ROH World Six-Man Tag Team Championship

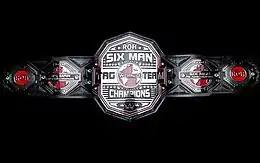
The 2018–2024 design of the title.

The original design of the ROH World Six-Man Tag Team Championship, making its debut in 2016, was similar to the WCW World Six-Man Tag Team Championship, but with different wording on both the center and side plates, different coloring, and slightly different shaping of the title; similar in visual style to the original ROH World Television Championship design, from 2010 to 2012, and 2012 to 2017, respectively, although separating the belt from the other two designs, the Six-Man title plates were slightly wider, with two squares on the sides plate of the center piece.